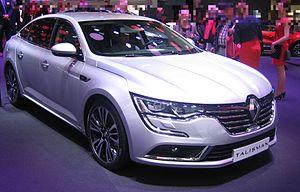
Une familiale routière, ou simplement familiale ou routière, est une automobile du segment D, plus grande et généralement plus puissante qu'une familiale compacte mais plus petite qu'une grande routière. Elles sont faites pour le transport sur de plus longues distances de cinq à six personnes. En Europe, leur taille varie en moyenne de 4,60 m à 4,90 m.
La Talisman est une automobile du segment des berlines familiales du constructeur automobile français Renault, commercialisée depuis 2015.
Renault est connu pour ses modèles populaires qui font partie des meilleures ventes en France et en Europe, comme les Juvaquatre, 4CV, Dauphine, R4, R5 et Clio.
La Renault Talisman est le nom donné par Renault à trois automobiles distinctes :